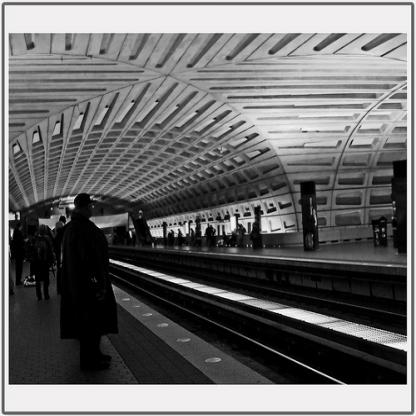
Scene: Indoor